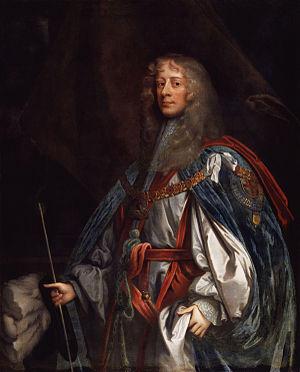
Peveril du Pic est un roman historique de l'auteur écossais Walter Scott, paru le 7 janvier 1823 sous la signature « par l'auteur de Waverley, Kenilworth, etc. » Le récit a pour cadre l'Angleterre et l'île de Man au XVIIᵉ siècle. C'est le plus long des romans de Scott.